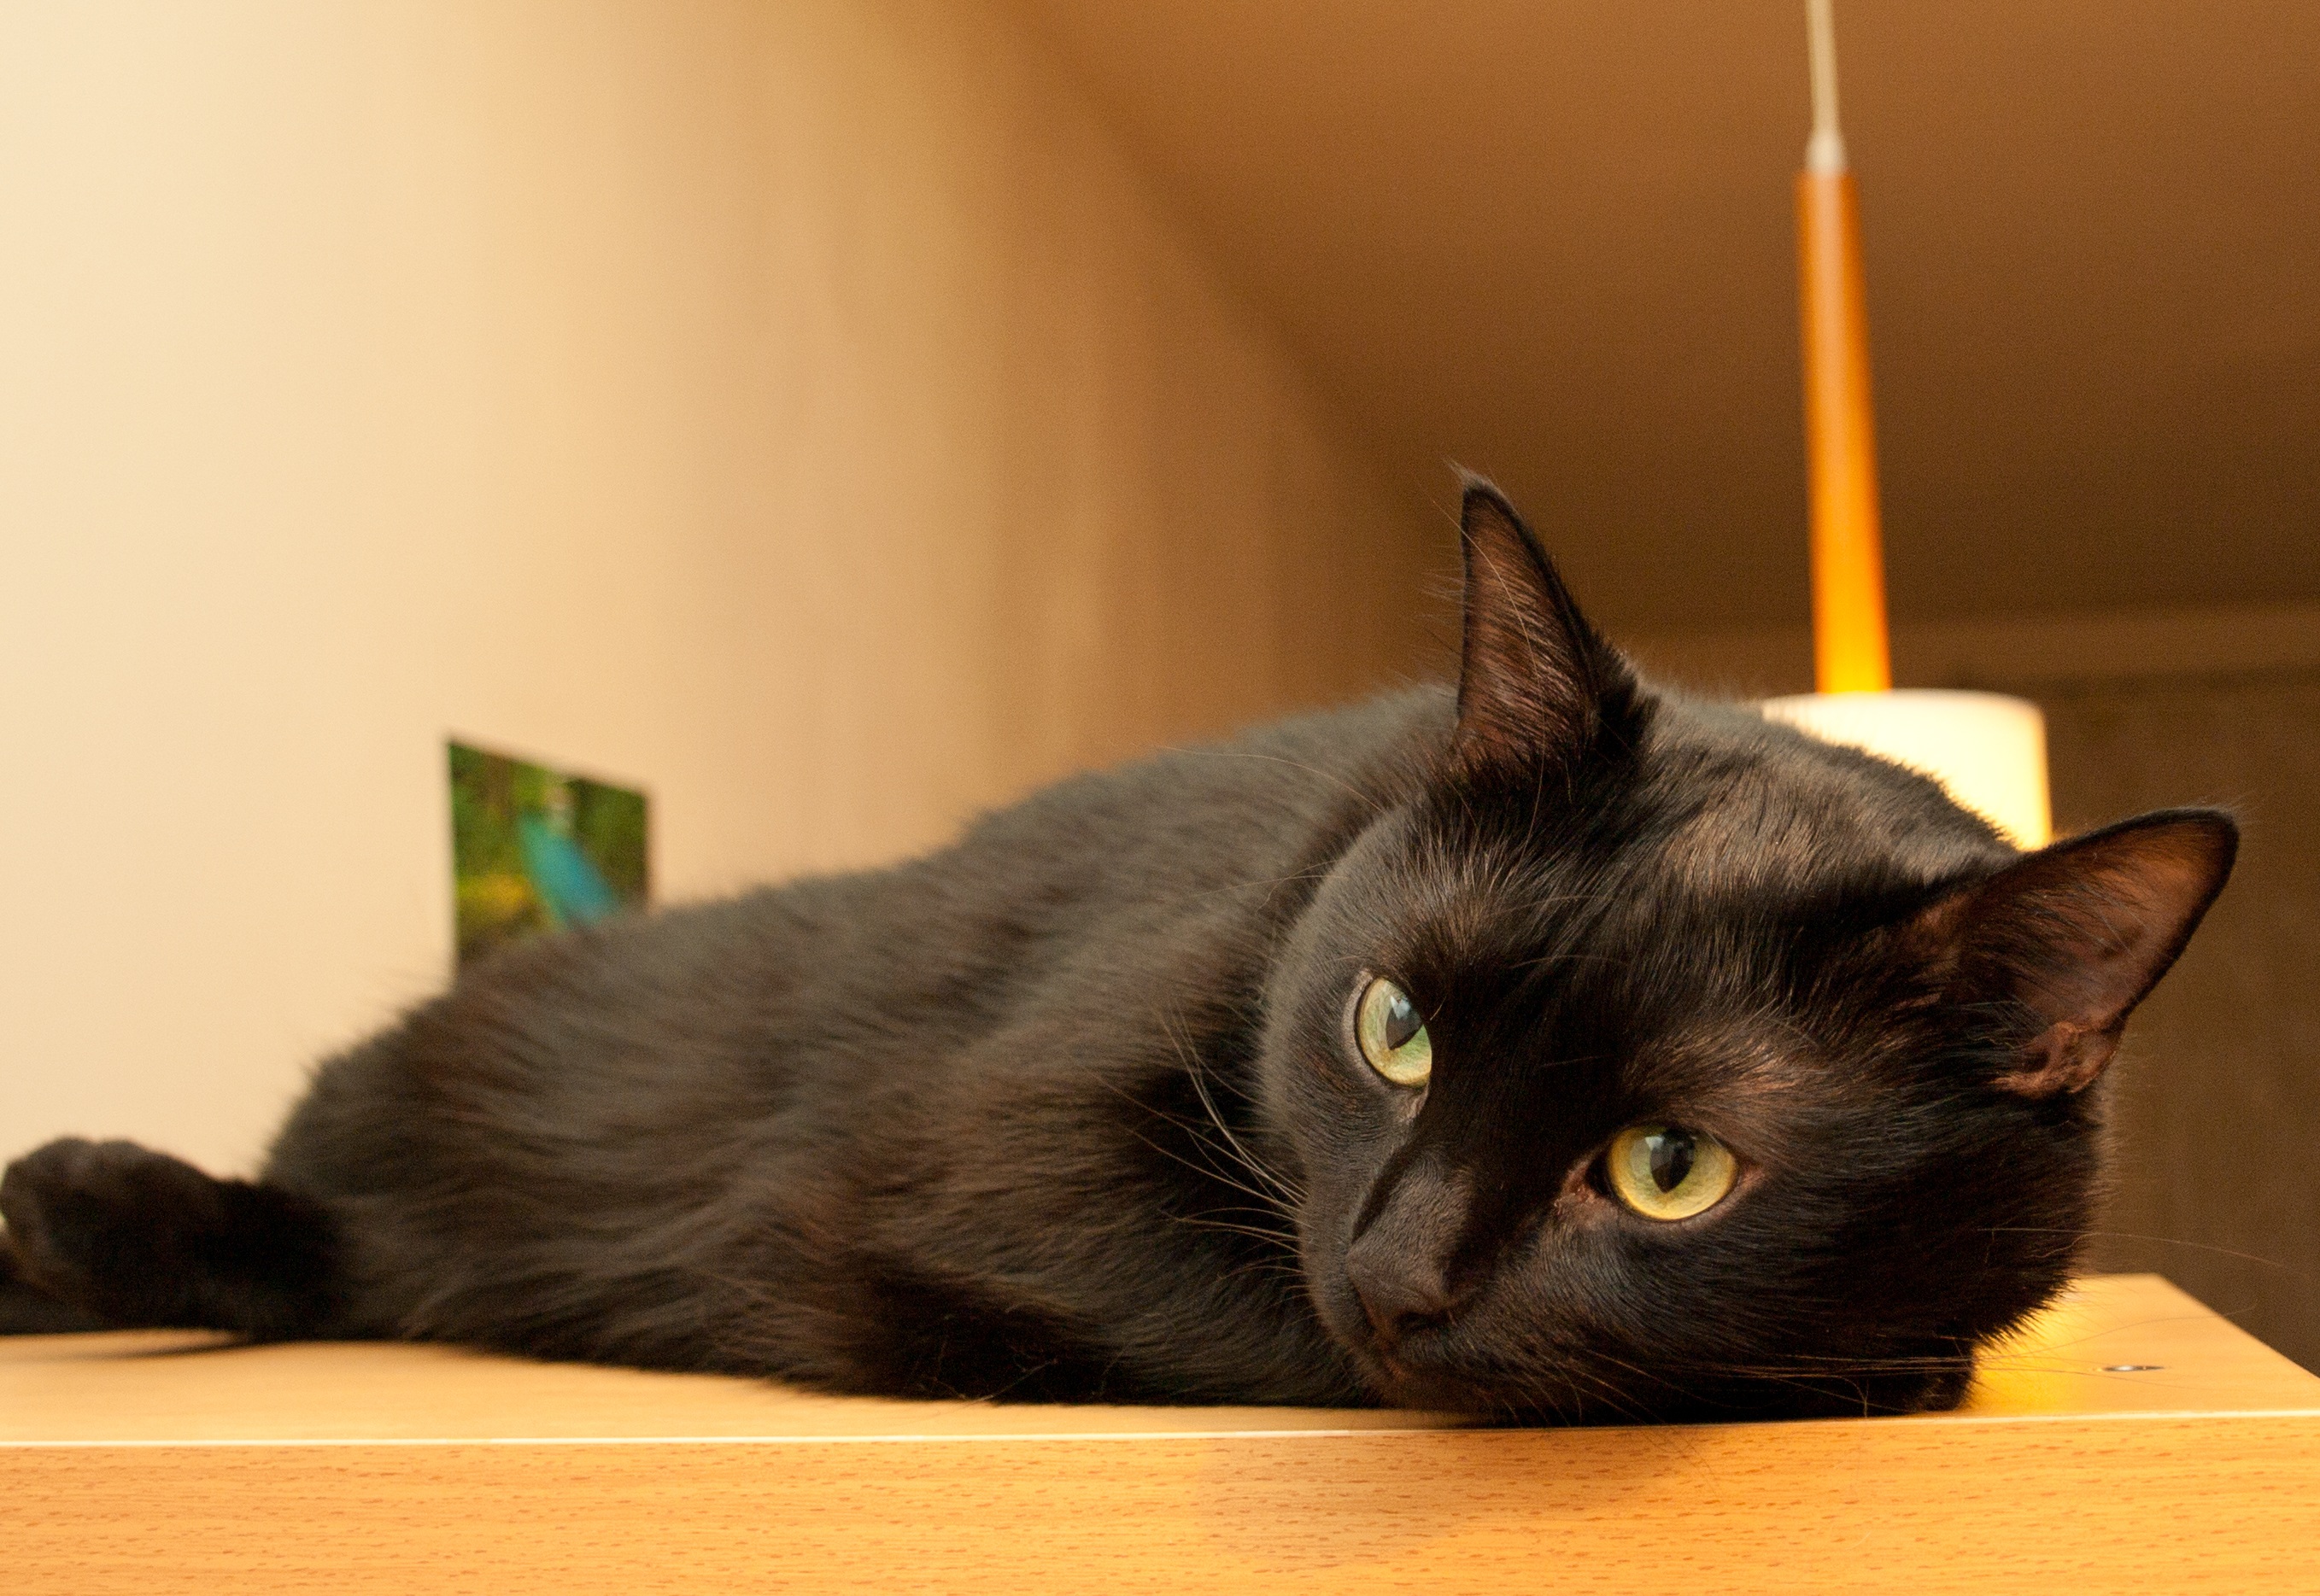
cat, mammal, black cat, black, whiskers, vertebrate, burmese, it lies, small to medium sized cats, cat like mammal, carnivoran, domestic short haired cat